Falls Mill

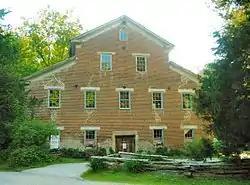
Falls Mill (2015)

Falls Mill is a rural historic textile factory. It is located southwest of Belvidere and north of Huntland in the state of Tennessee in United States. It was built in 1873. It has been listed on the National Register of Historic Places since February 23, 1972.